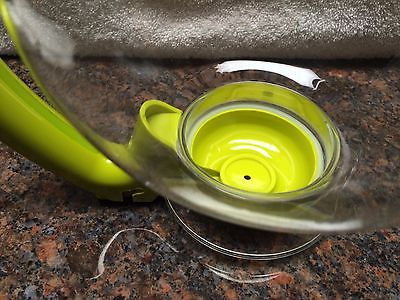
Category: kettle